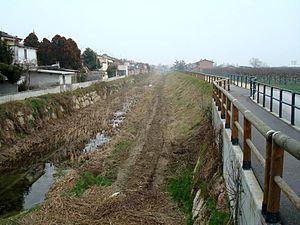
Le Piscatello est un petit fleuve du Nord de l'Italie, en Émilie-Romagne. Il se transforme rapidement en torrent quand il pleut sur les montagnes toutes proches, là où il prend sa source.